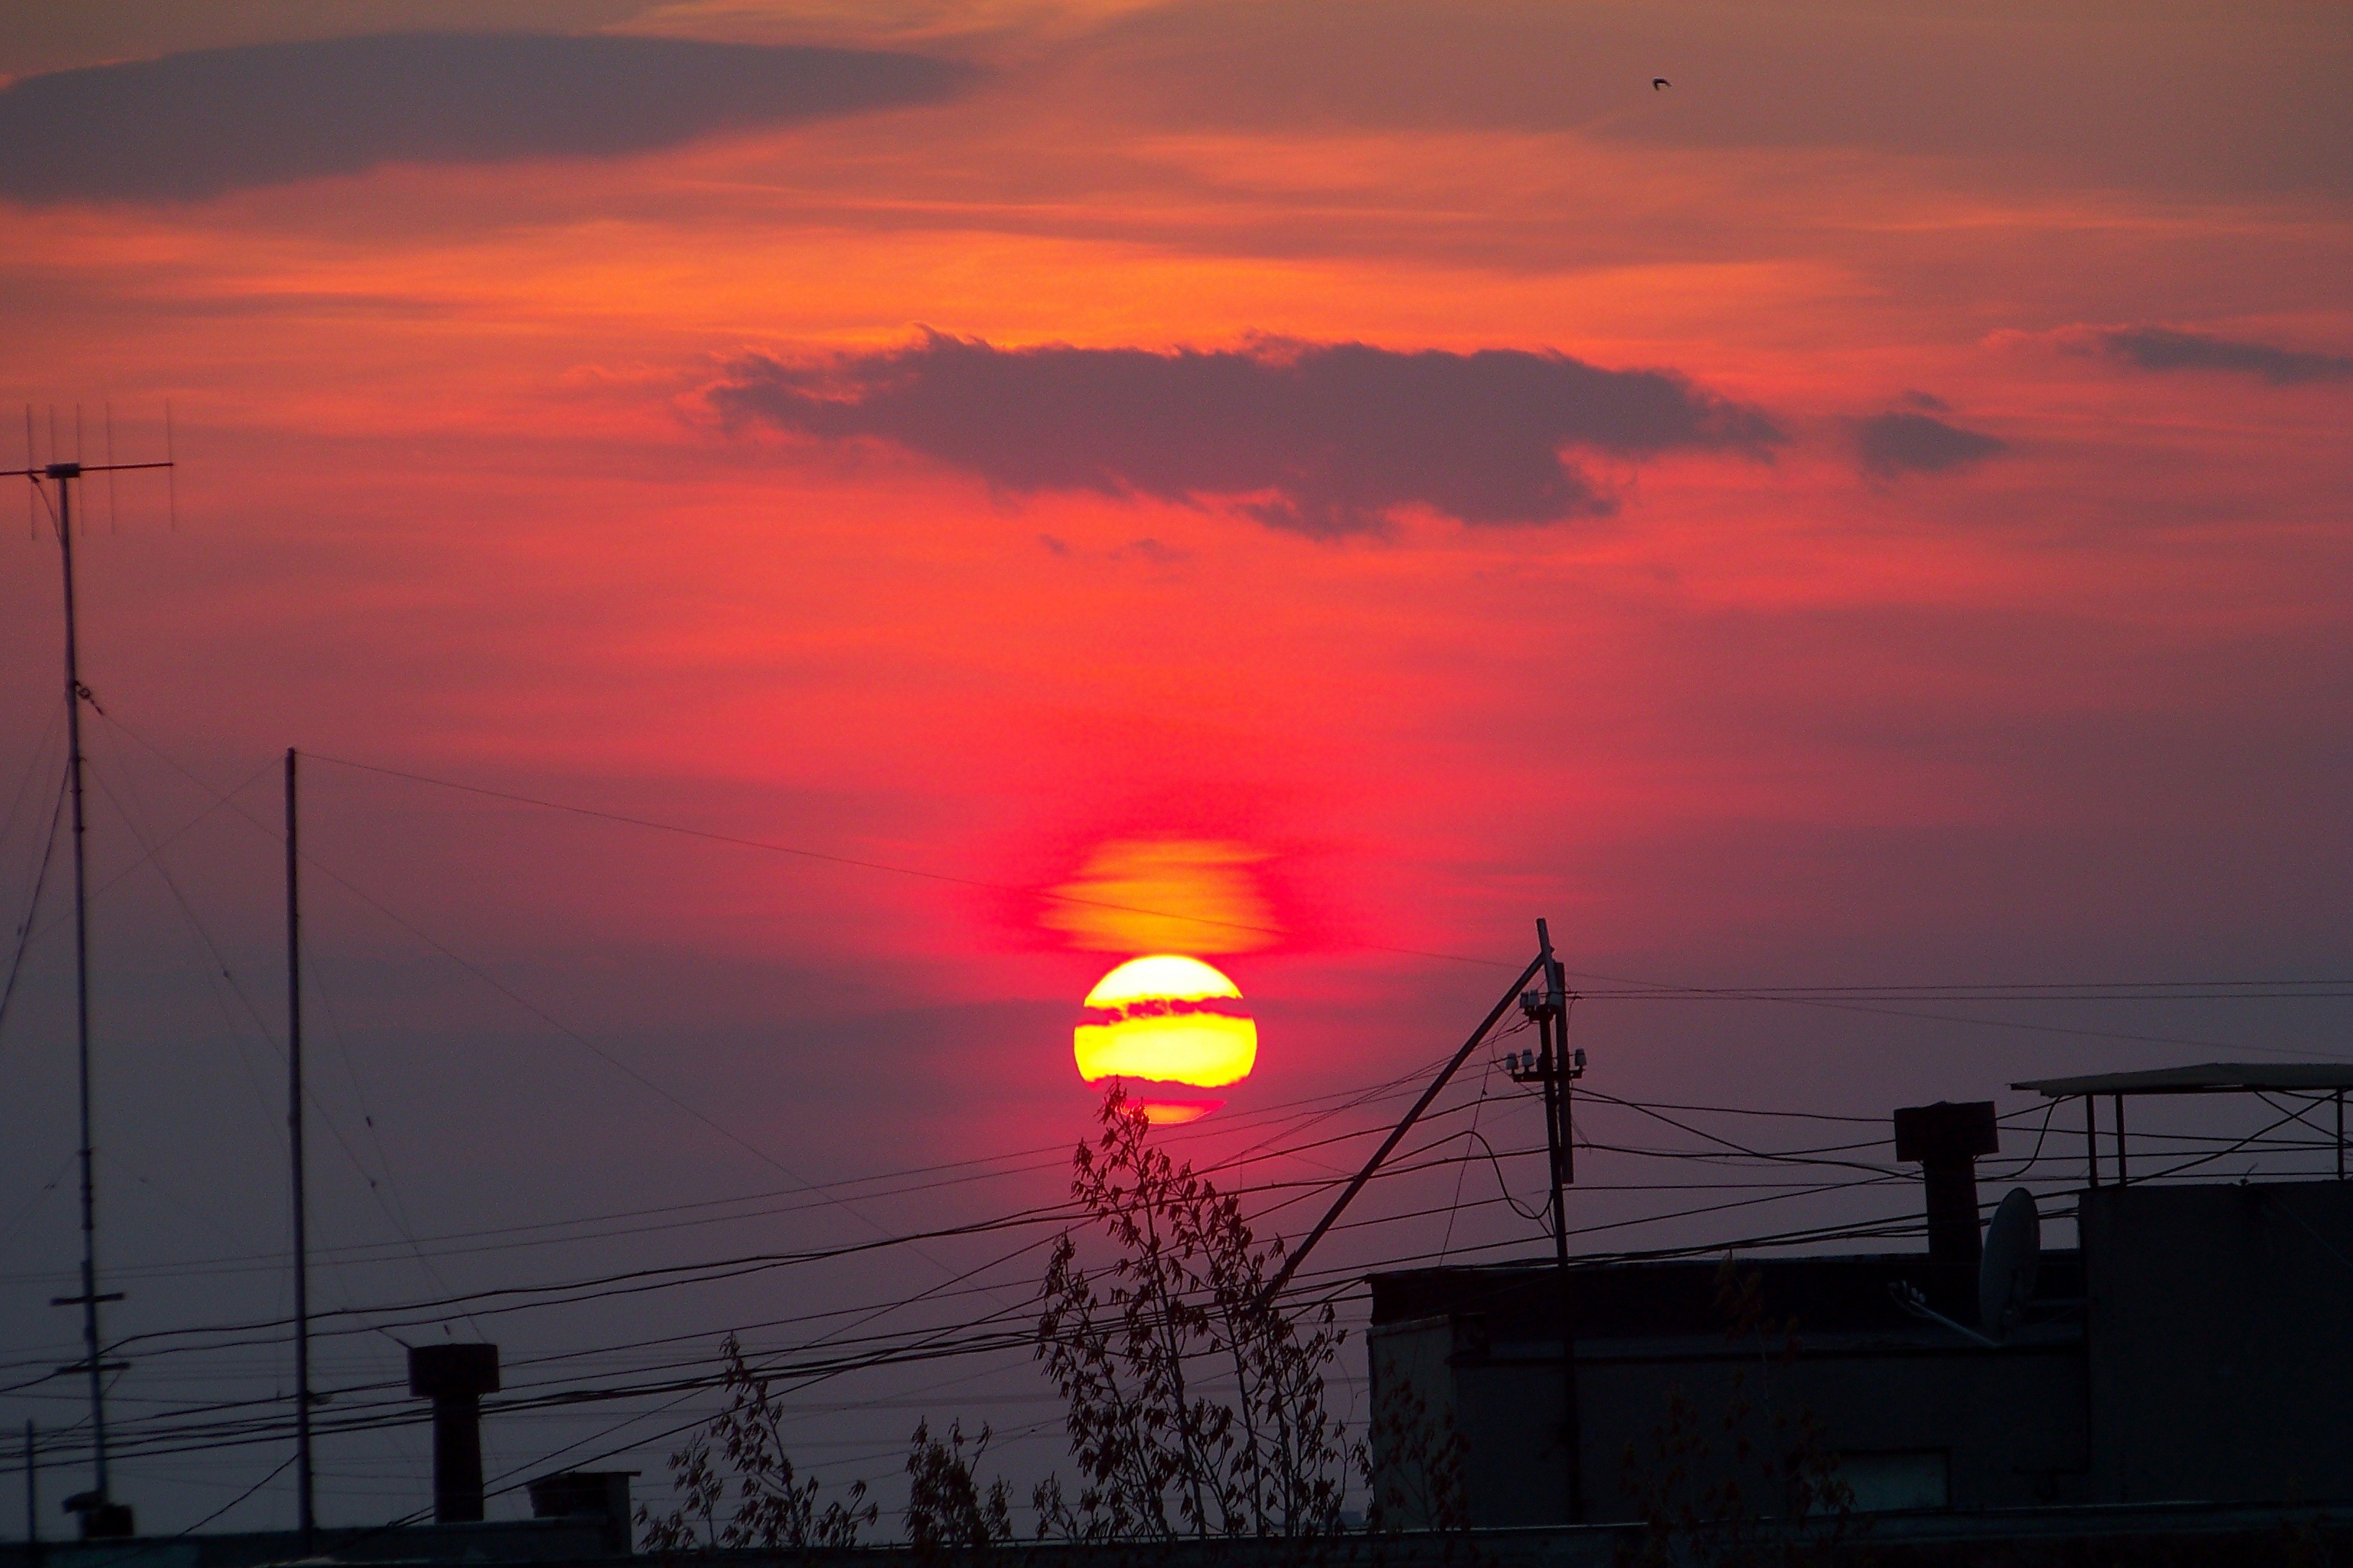
horizon, cloud, sky, sun, sunrise, sunset, morning, dawn, dusk, evening, clouds, afterglow, evening sky, red sky at morning